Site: brandenburg
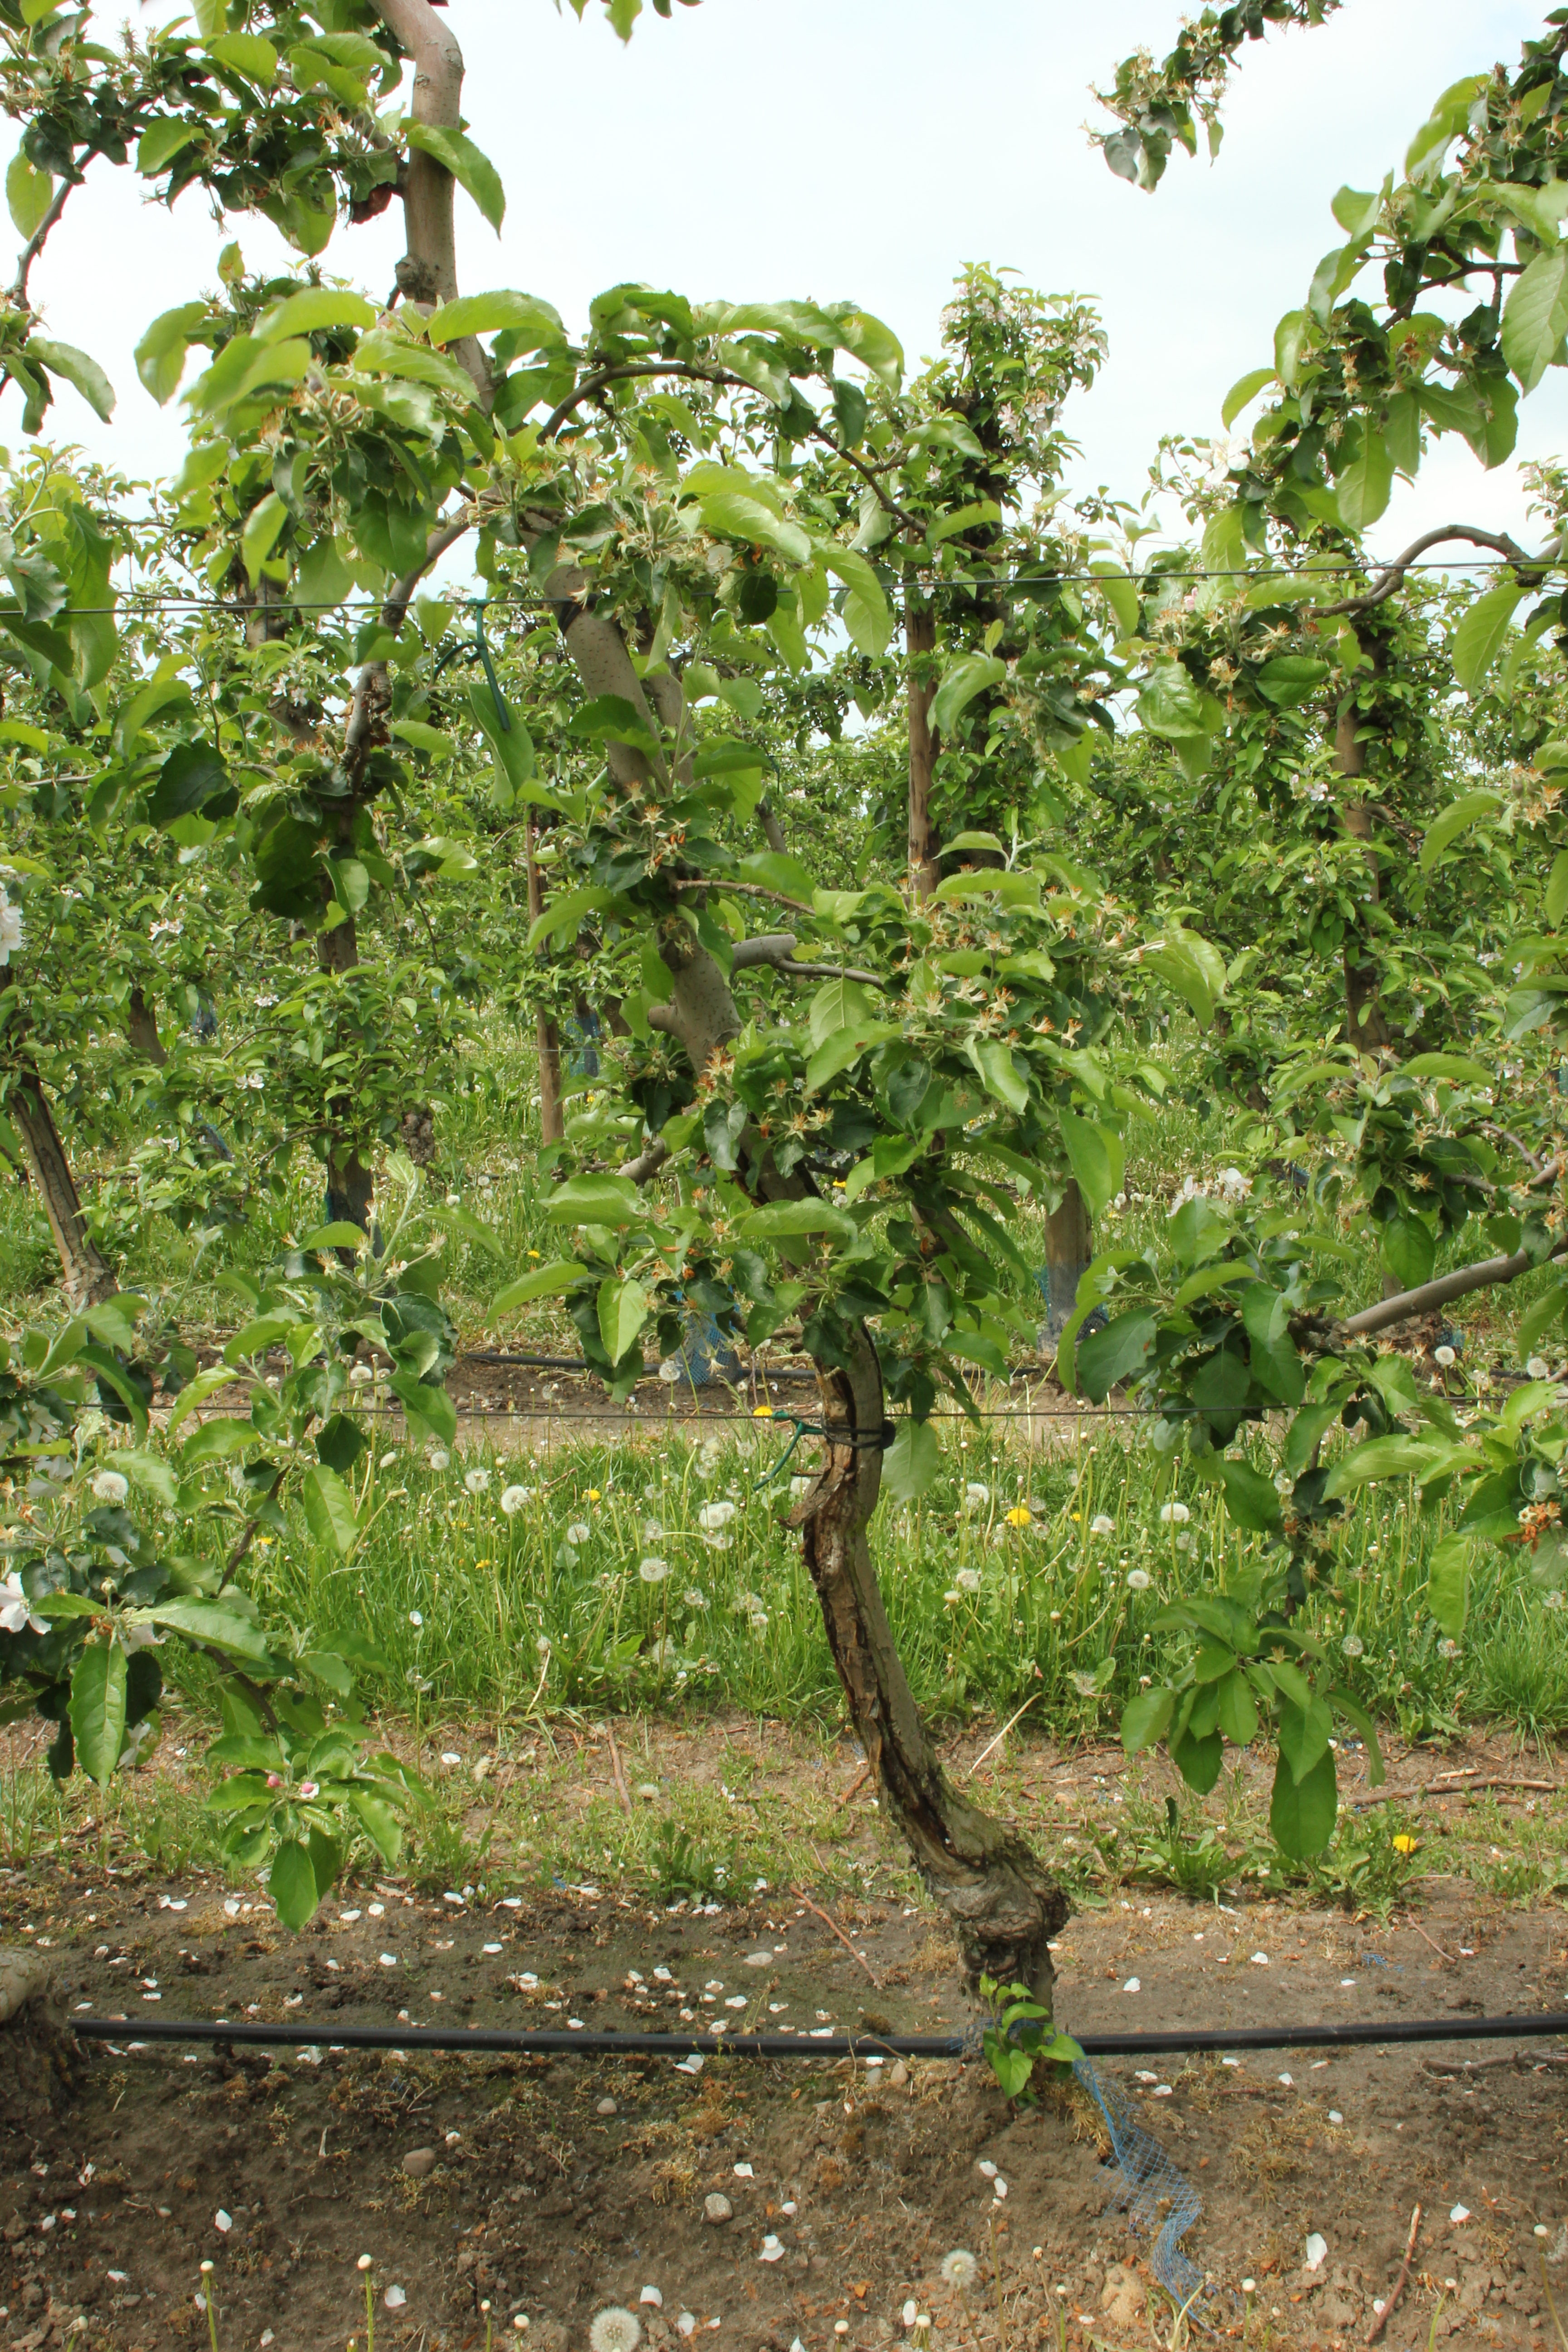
Growth stage (BBCH 67): Flowering